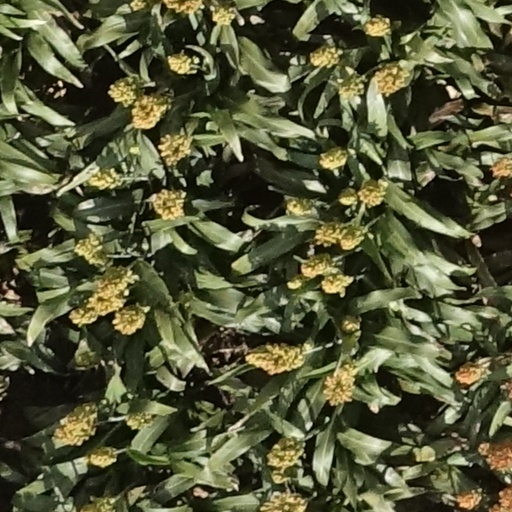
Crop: sorghum